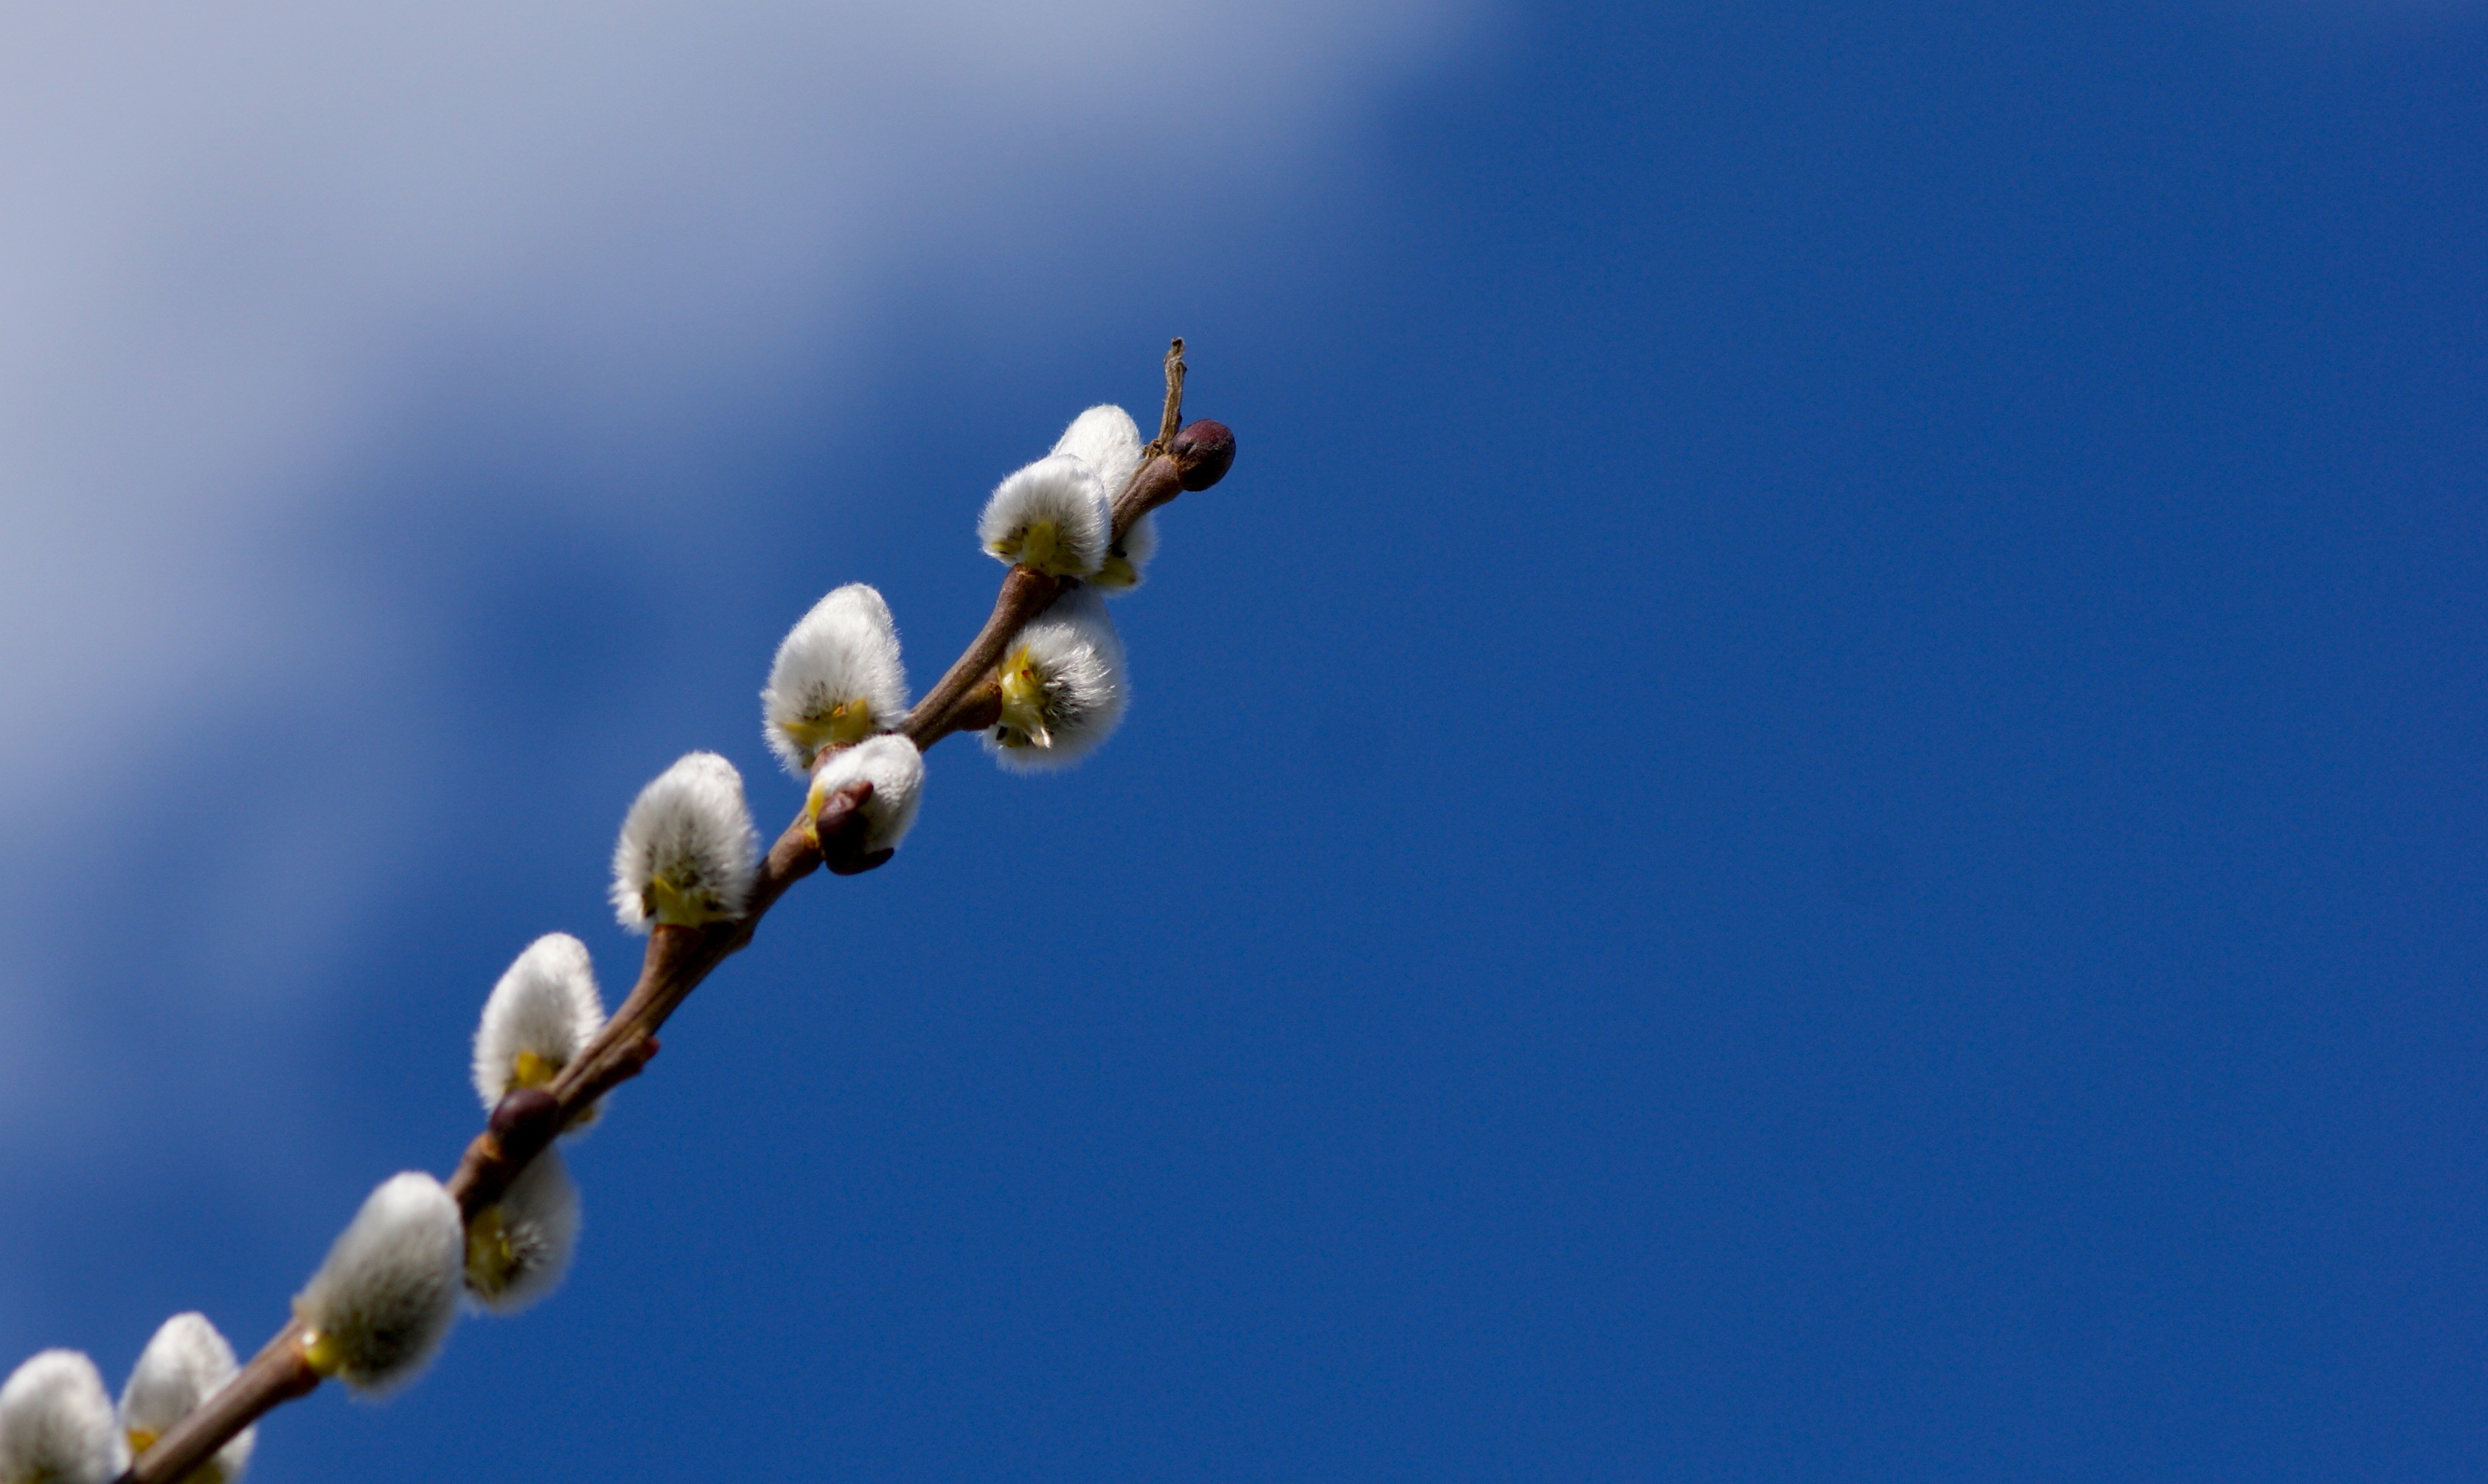
tree, nature, branch, blossom, plant, sky, leaf, flower, spring, fluffy, blue, close, branches, hairy, bud, macro photography, spring awakening, harbinger of spring, pussy willow, atmosphere of earth